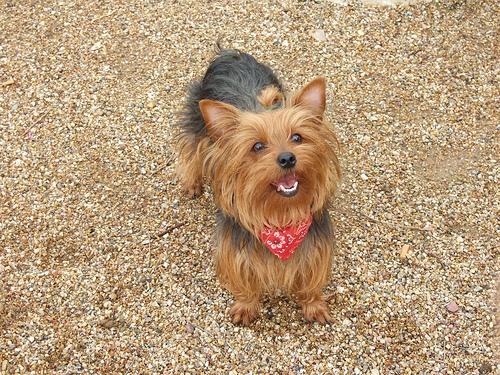
Breed: yorkshire terrier